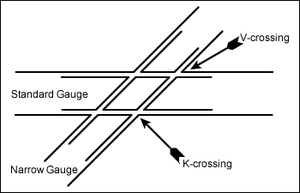
Jernbanekrydsning
En illustration af en skæv krydsning.
En jernbanekrydsning eller sporkrydsning er hvor to jernbanespor krydser hinanden i samme niveau.